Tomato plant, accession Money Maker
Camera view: horizontal (90 deg, fisheye); turntable rotation: 90 degrees
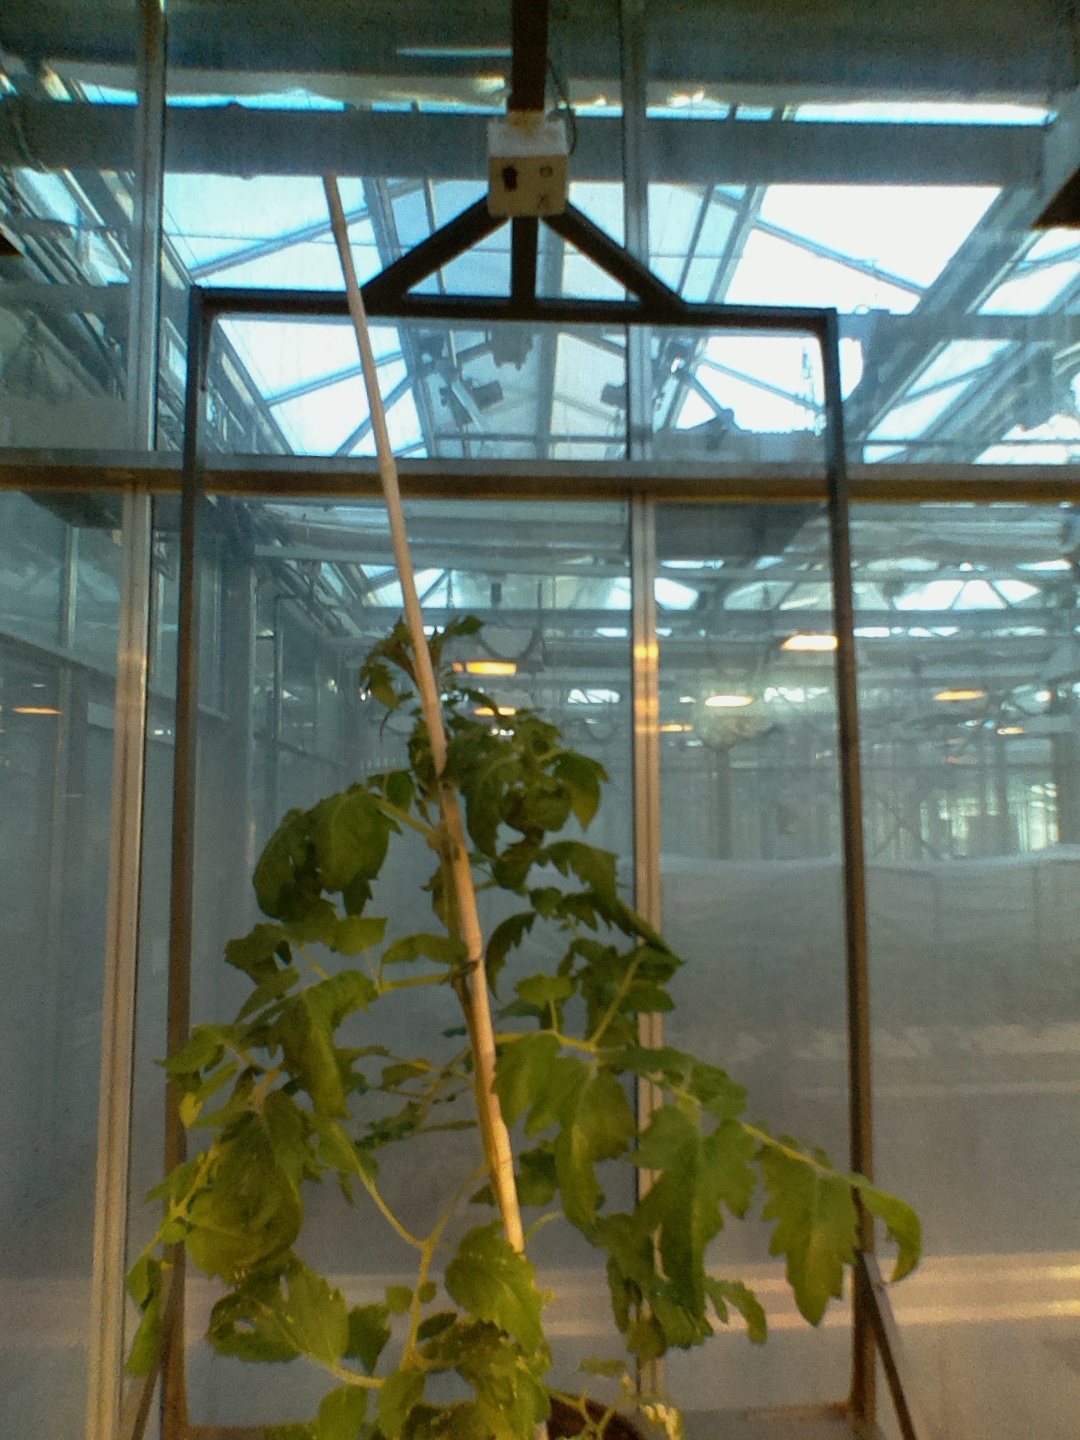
BBCH growth stage 60: First flowers open